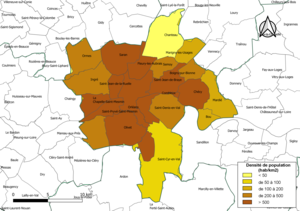
Carte des densités de population (millésimée 2016) des communes de la communauté de communes l'intercommunalité Orléans Métropole, département du Loiret, France. Composition au 1er janvier 2019.
Orléans Métropole est une métropole française située dans le département du Loiret et la région Centre-Val de Loire. Créée en 1964 comme SIVOM regroupant 12 communes d'Orléans et de son agglomération, cette structure intercommunale a adopté successivement les statuts de communauté de communes en 1999, communauté d'agglomération en 2002, communauté urbaine début 2017 et enfin métropole depuis le 1ᵉʳ mai 2017.